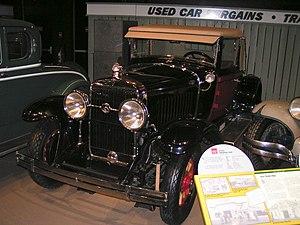
Renato Balestrero, né le 27 juillet 1898 à Lucques et décédé le 18 février 1948 à l'hôpital Niguarda de Milan, à 49 ans après avoir vécu à Gênes la seconde partie de son existence, était un pilote automobile italien sur circuits.